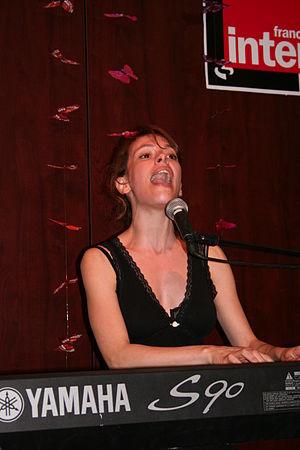
Show-case avec Emily Loizeau organisé par la Fnac Italie (Paris, France) pour la sortie de l'album L'Autre bout du monde.
Emily Loizeau est une auteure-compositrice-interprète franco-britannique, née le 7 février 1975 à Neuilly-sur-Seine.